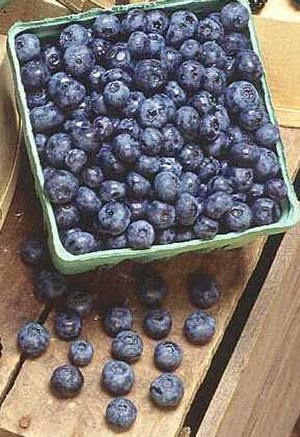
Blåbær
Friskplukkede blåbær
Blåbær. Udklip fra
"Blåbær er blå eller næsten sorte og dækket af et vokslag, der giver skindet en lettere dugget overflade. Der findes over 450 arter i slægten Bølle. Den plante der i Danmark sælges som ""blåbær"" er den nordamerikanske art Storfrugtet Blåbær. Den vilde, danske blåbær Vaccinium myrtillus kaldes enten for Almindelig Blåbær eller blot Blåbær. Frugtkød og saft fra Almindelig Blåbær er meget violet, men mens den dyrkede Storfrugtet Blåbær har mere hvidligt eller grønligt kød. Smagen er mild og aromatisk. Bærrene anvendes til desserter, i kager og til syltetøj.